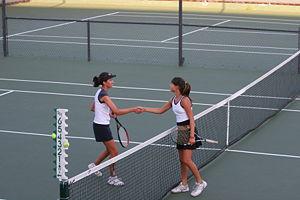
Il est d'usage de serrer la main de son adversaire à la fin d'un match de tennis, que l'on soit le gagnant ou le perdant.